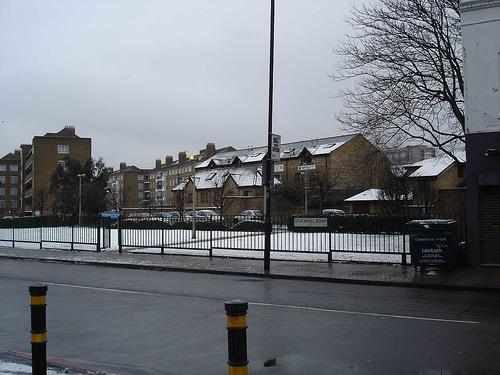
Weather: rain or strom